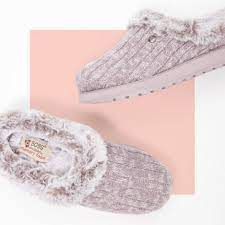
Label: Clog